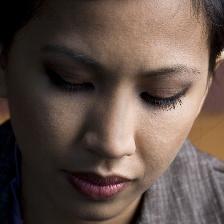
Label: faces